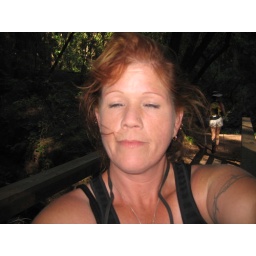
kinda looks like a dog, with it's head blowin in the wind out the car window